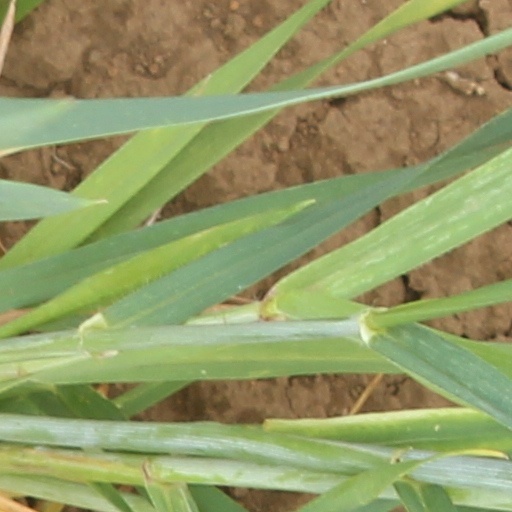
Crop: wheat